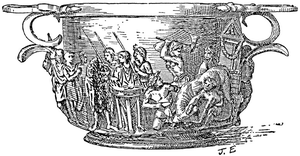
"Une sécespite ou secespita est un objet cultuel de la Rome antique. Il s'agit d'un type de couteau dont les Romains se servaient pour ouvrir après le sacrifice le corps des victimes, abattues auparavant par le victimaire d'un coup sur la tête au moyen de la hache pontificale ou sacena ou acieris, et en extraire les ""exta"", organes destinés à l'examen des haruspices, puis à la dépecer pour en distribuer les chairs. Elle servait également à couper le secivum, une sorte de gâteau.
Le sacrifice désigne une offrande, en particulier de la nourriture, des objets voire des vies humaines ou animales, à une ou plusieurs divinités.